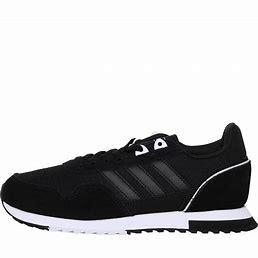
Brand: Adidas
Model: 8K 2020